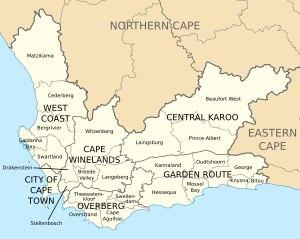
Le Cap-Occidental est une province située dans le sud-ouest de l'Afrique du Sud. Issue de la partie occidentale de l'ancienne province du Cap, sa capitale est Le Cap. Moins peuplée que la partie orientale, elle compte 6,3 millions d'habitants, faisant d'elle la quatrième province d'Afrique du Sud.